Gilles de Rais

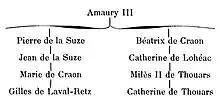
Related to the 4th degree, Gilles de Rais and his wife Catherine de Thouars are maternally and paternally descended from Amaury III de Craon.

Gilles de Rais (or "Retz"), the eldest son of Marie de Craon and Guy de Laval-Rais, descended from a number of great feudal houses. Through his mother, he was linked to the House of Craon, a wealthy western family, and through his father to the Laval family, one of the two most important Breton lineages in the 15th century. The Laval family's ancestors included, by marriage, the Barons of Retz (known as the "oldest barons of the Duchy of Brittany") as well as the prestigious House of Montmorency, albeit temporarily weakened at the time.